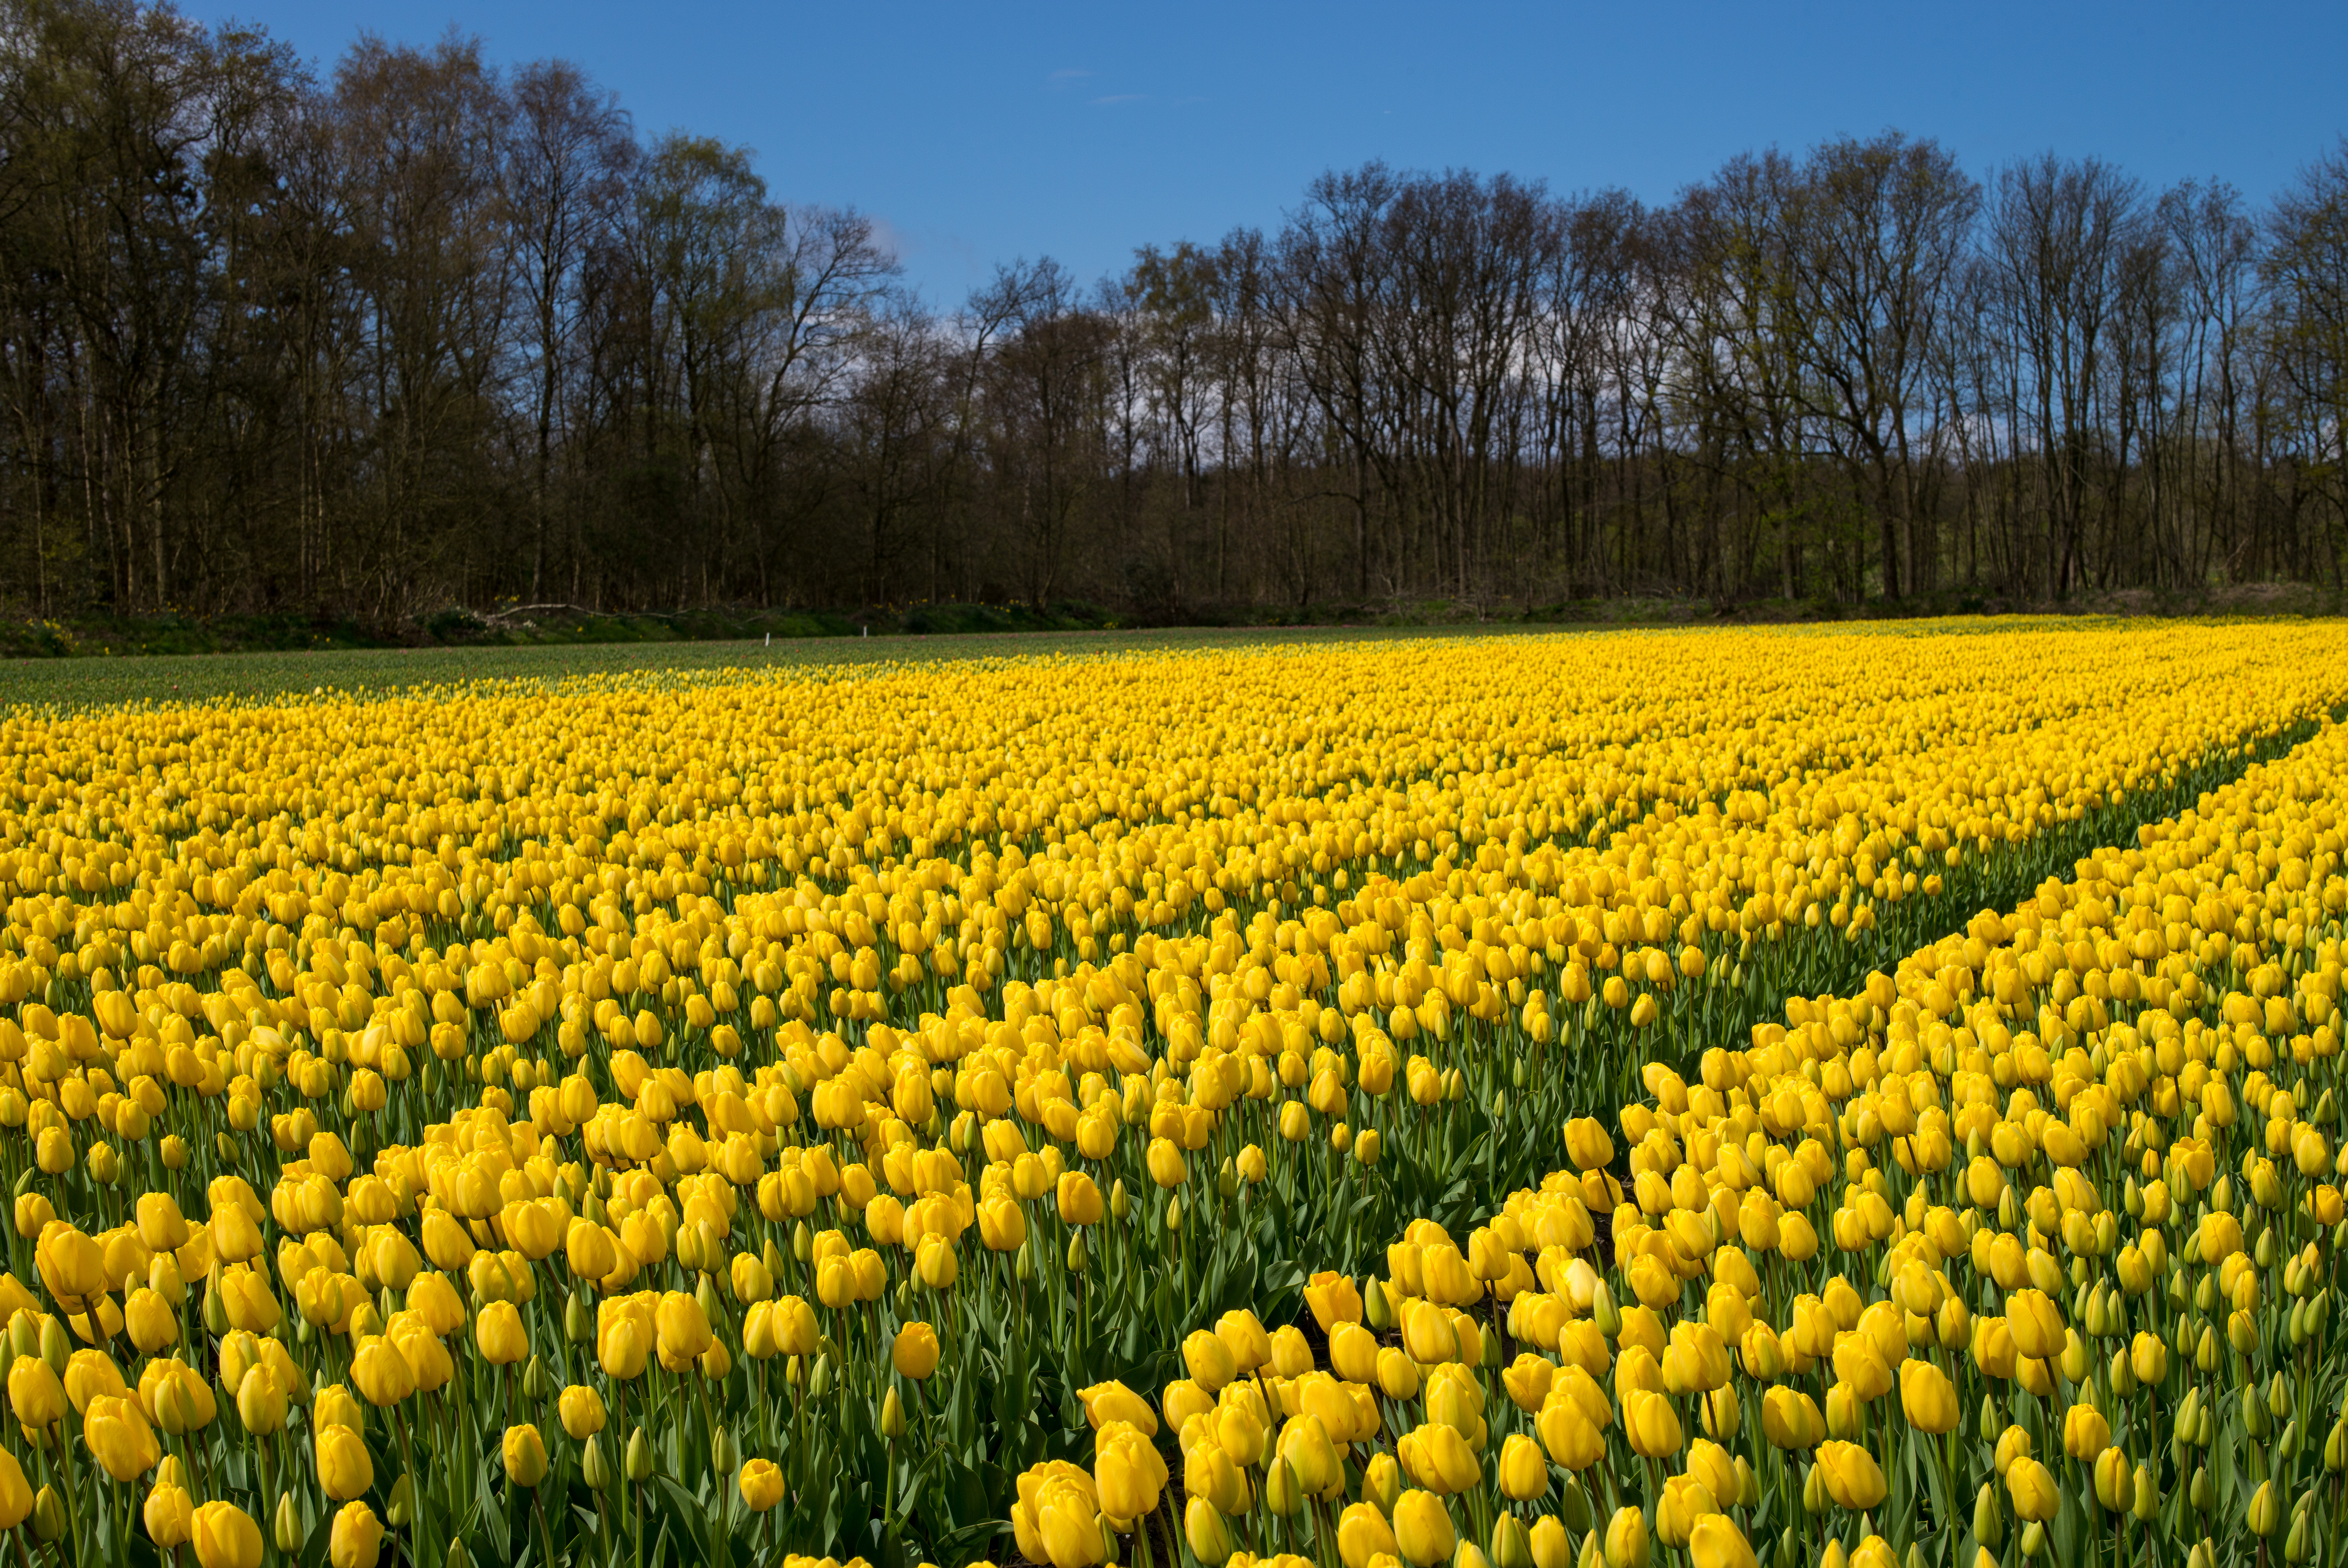
landscape, plant, sky, field, farm, meadow, prairie, countryside, flower, tulip, spring, blue, yellow, agriculture, plain, wildflower, flowers, trees, sunny, holland, netherlands, m, dutch, 50, tulips, leica, 240, summilux, flowering plant, daisy family, lily family, land plant